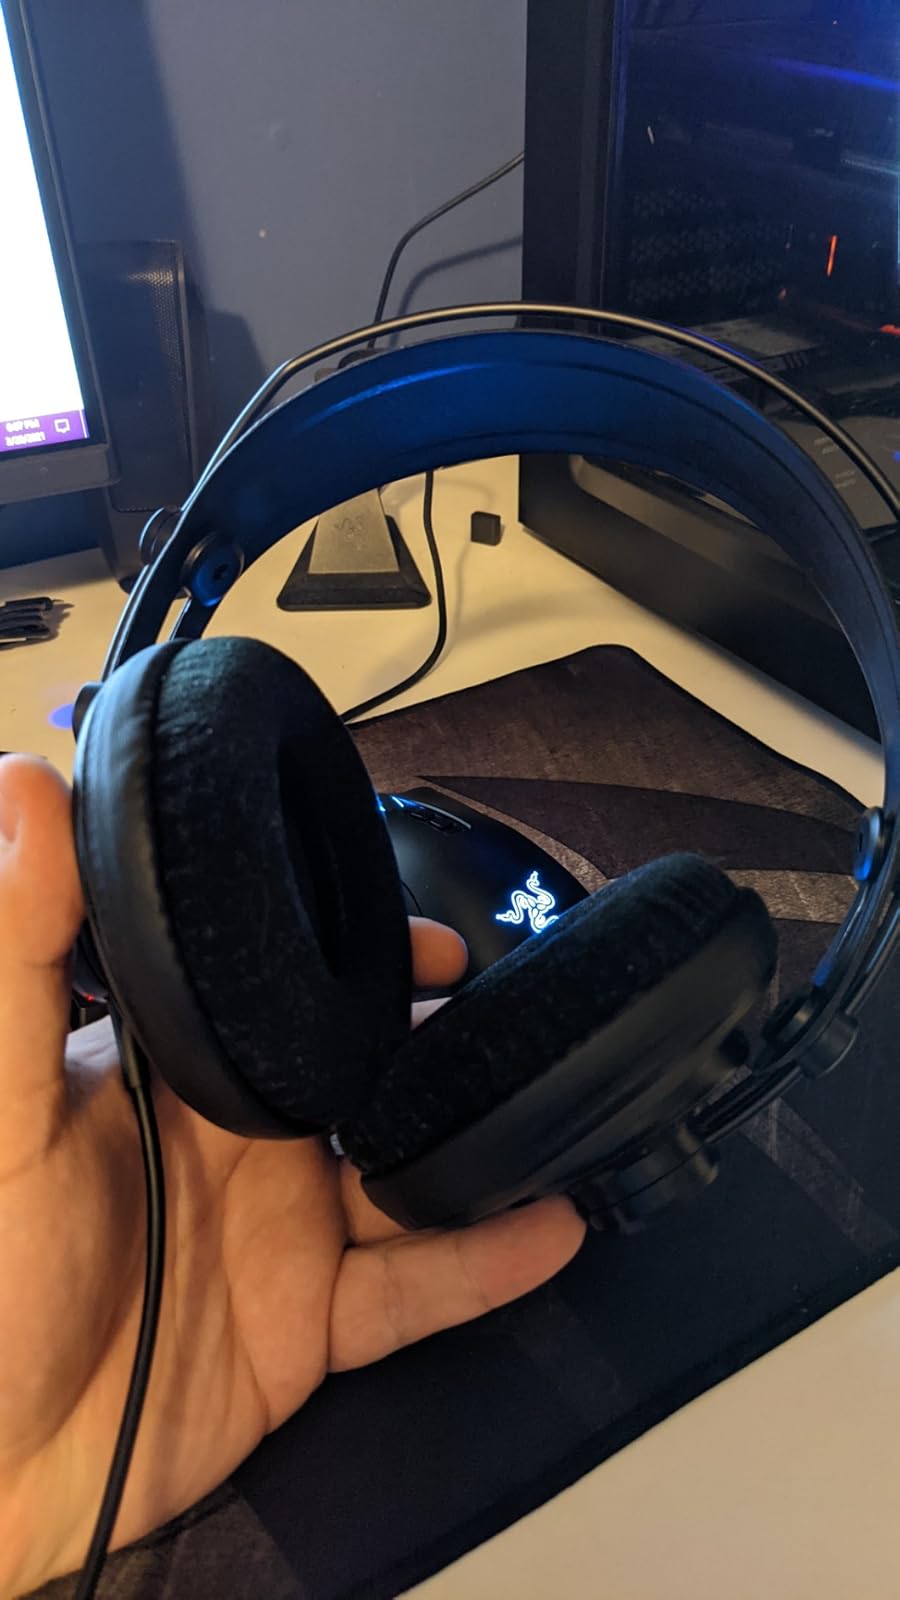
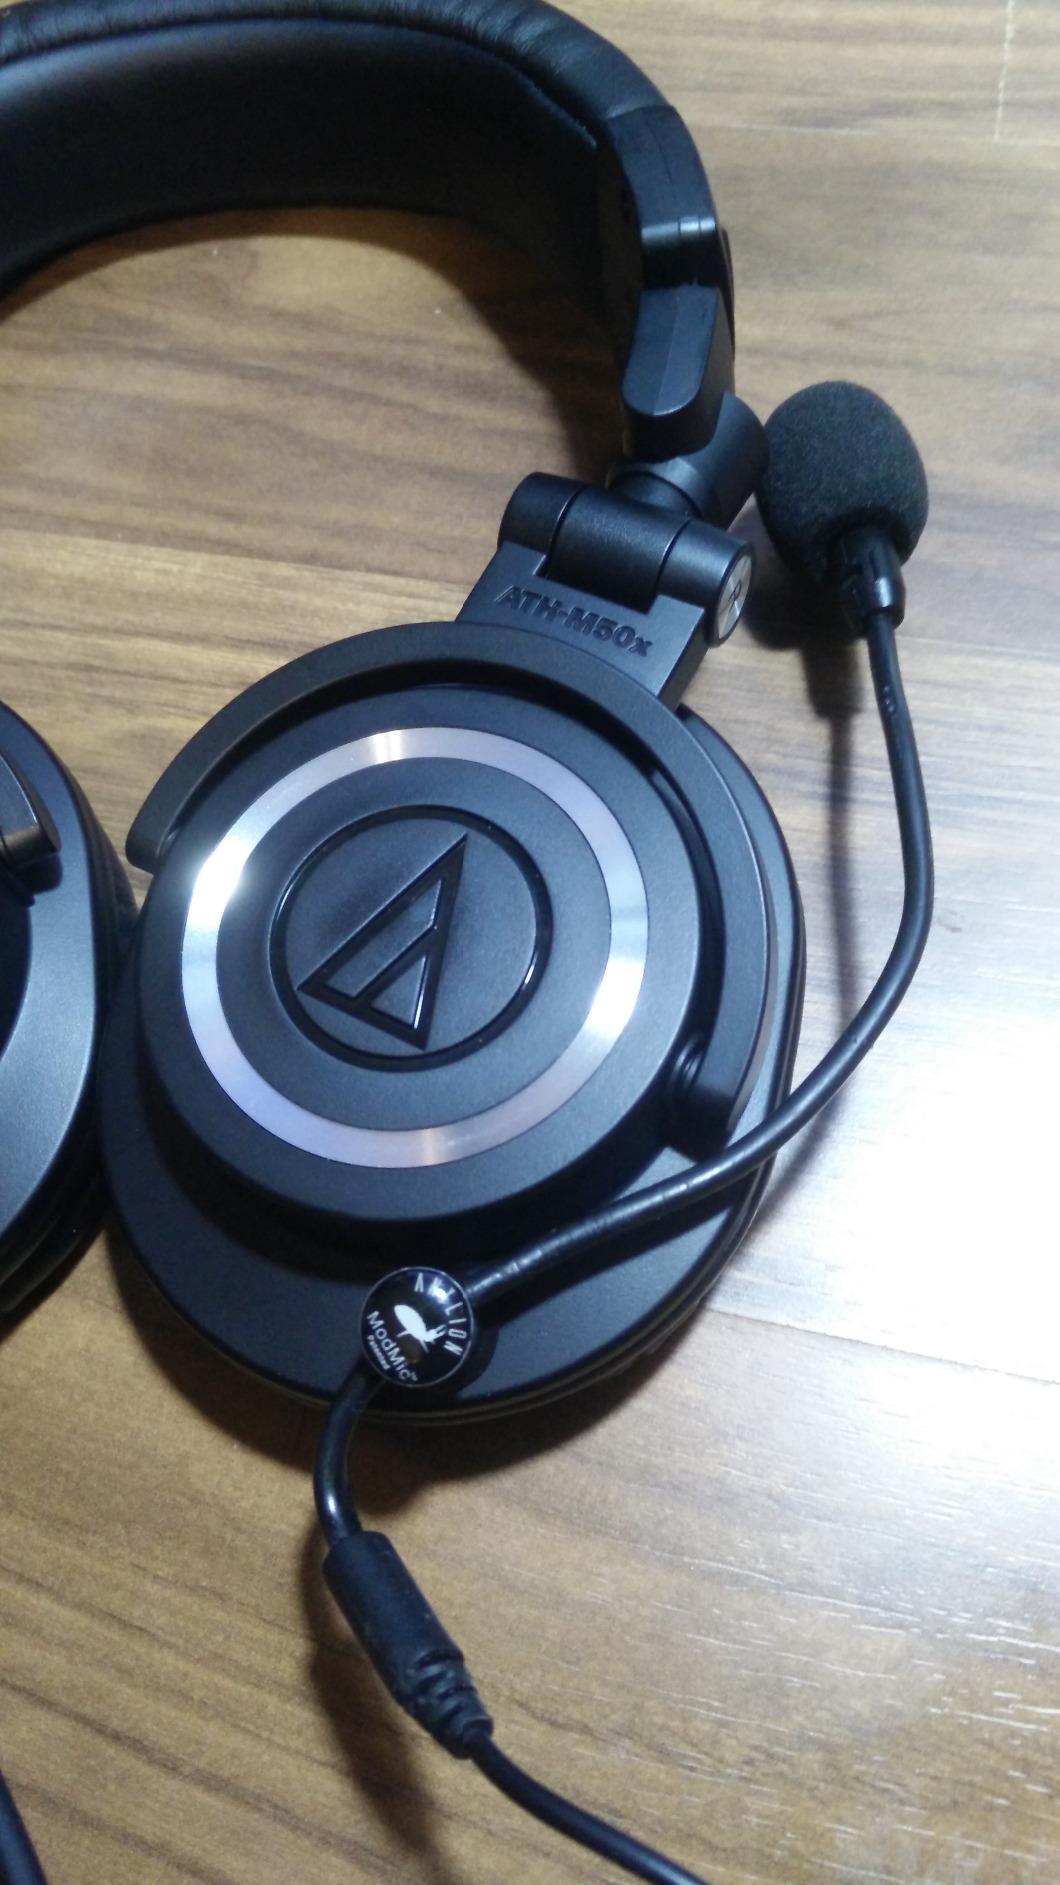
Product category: headphones
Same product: no